Ampelmann system

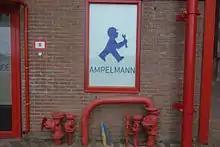
Ampelmann factory (Rotterdam)

The customers that use this system are mainly operating in the offshore oil & gas industry and the offshore wind industry. They use the system to enable their employees to perform maintenance on offshore wind turbines or to work on an offshore oil rig. Both market segments are growing in a rapid pace. The offshore wind sector, for example, has grown 54% in 2009. This growth has mainly been caused by the shift to more sustainable forms of energy generation by governments all over the world.